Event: Nepal Earthquake
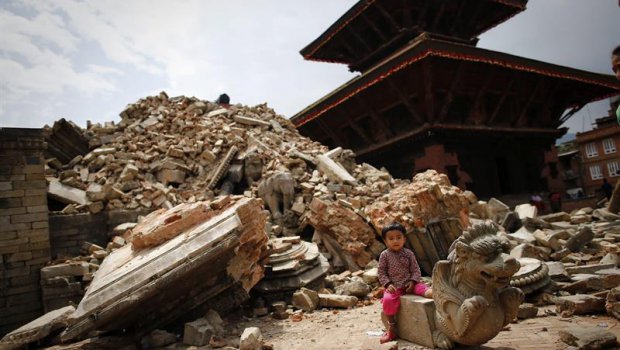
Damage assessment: damage